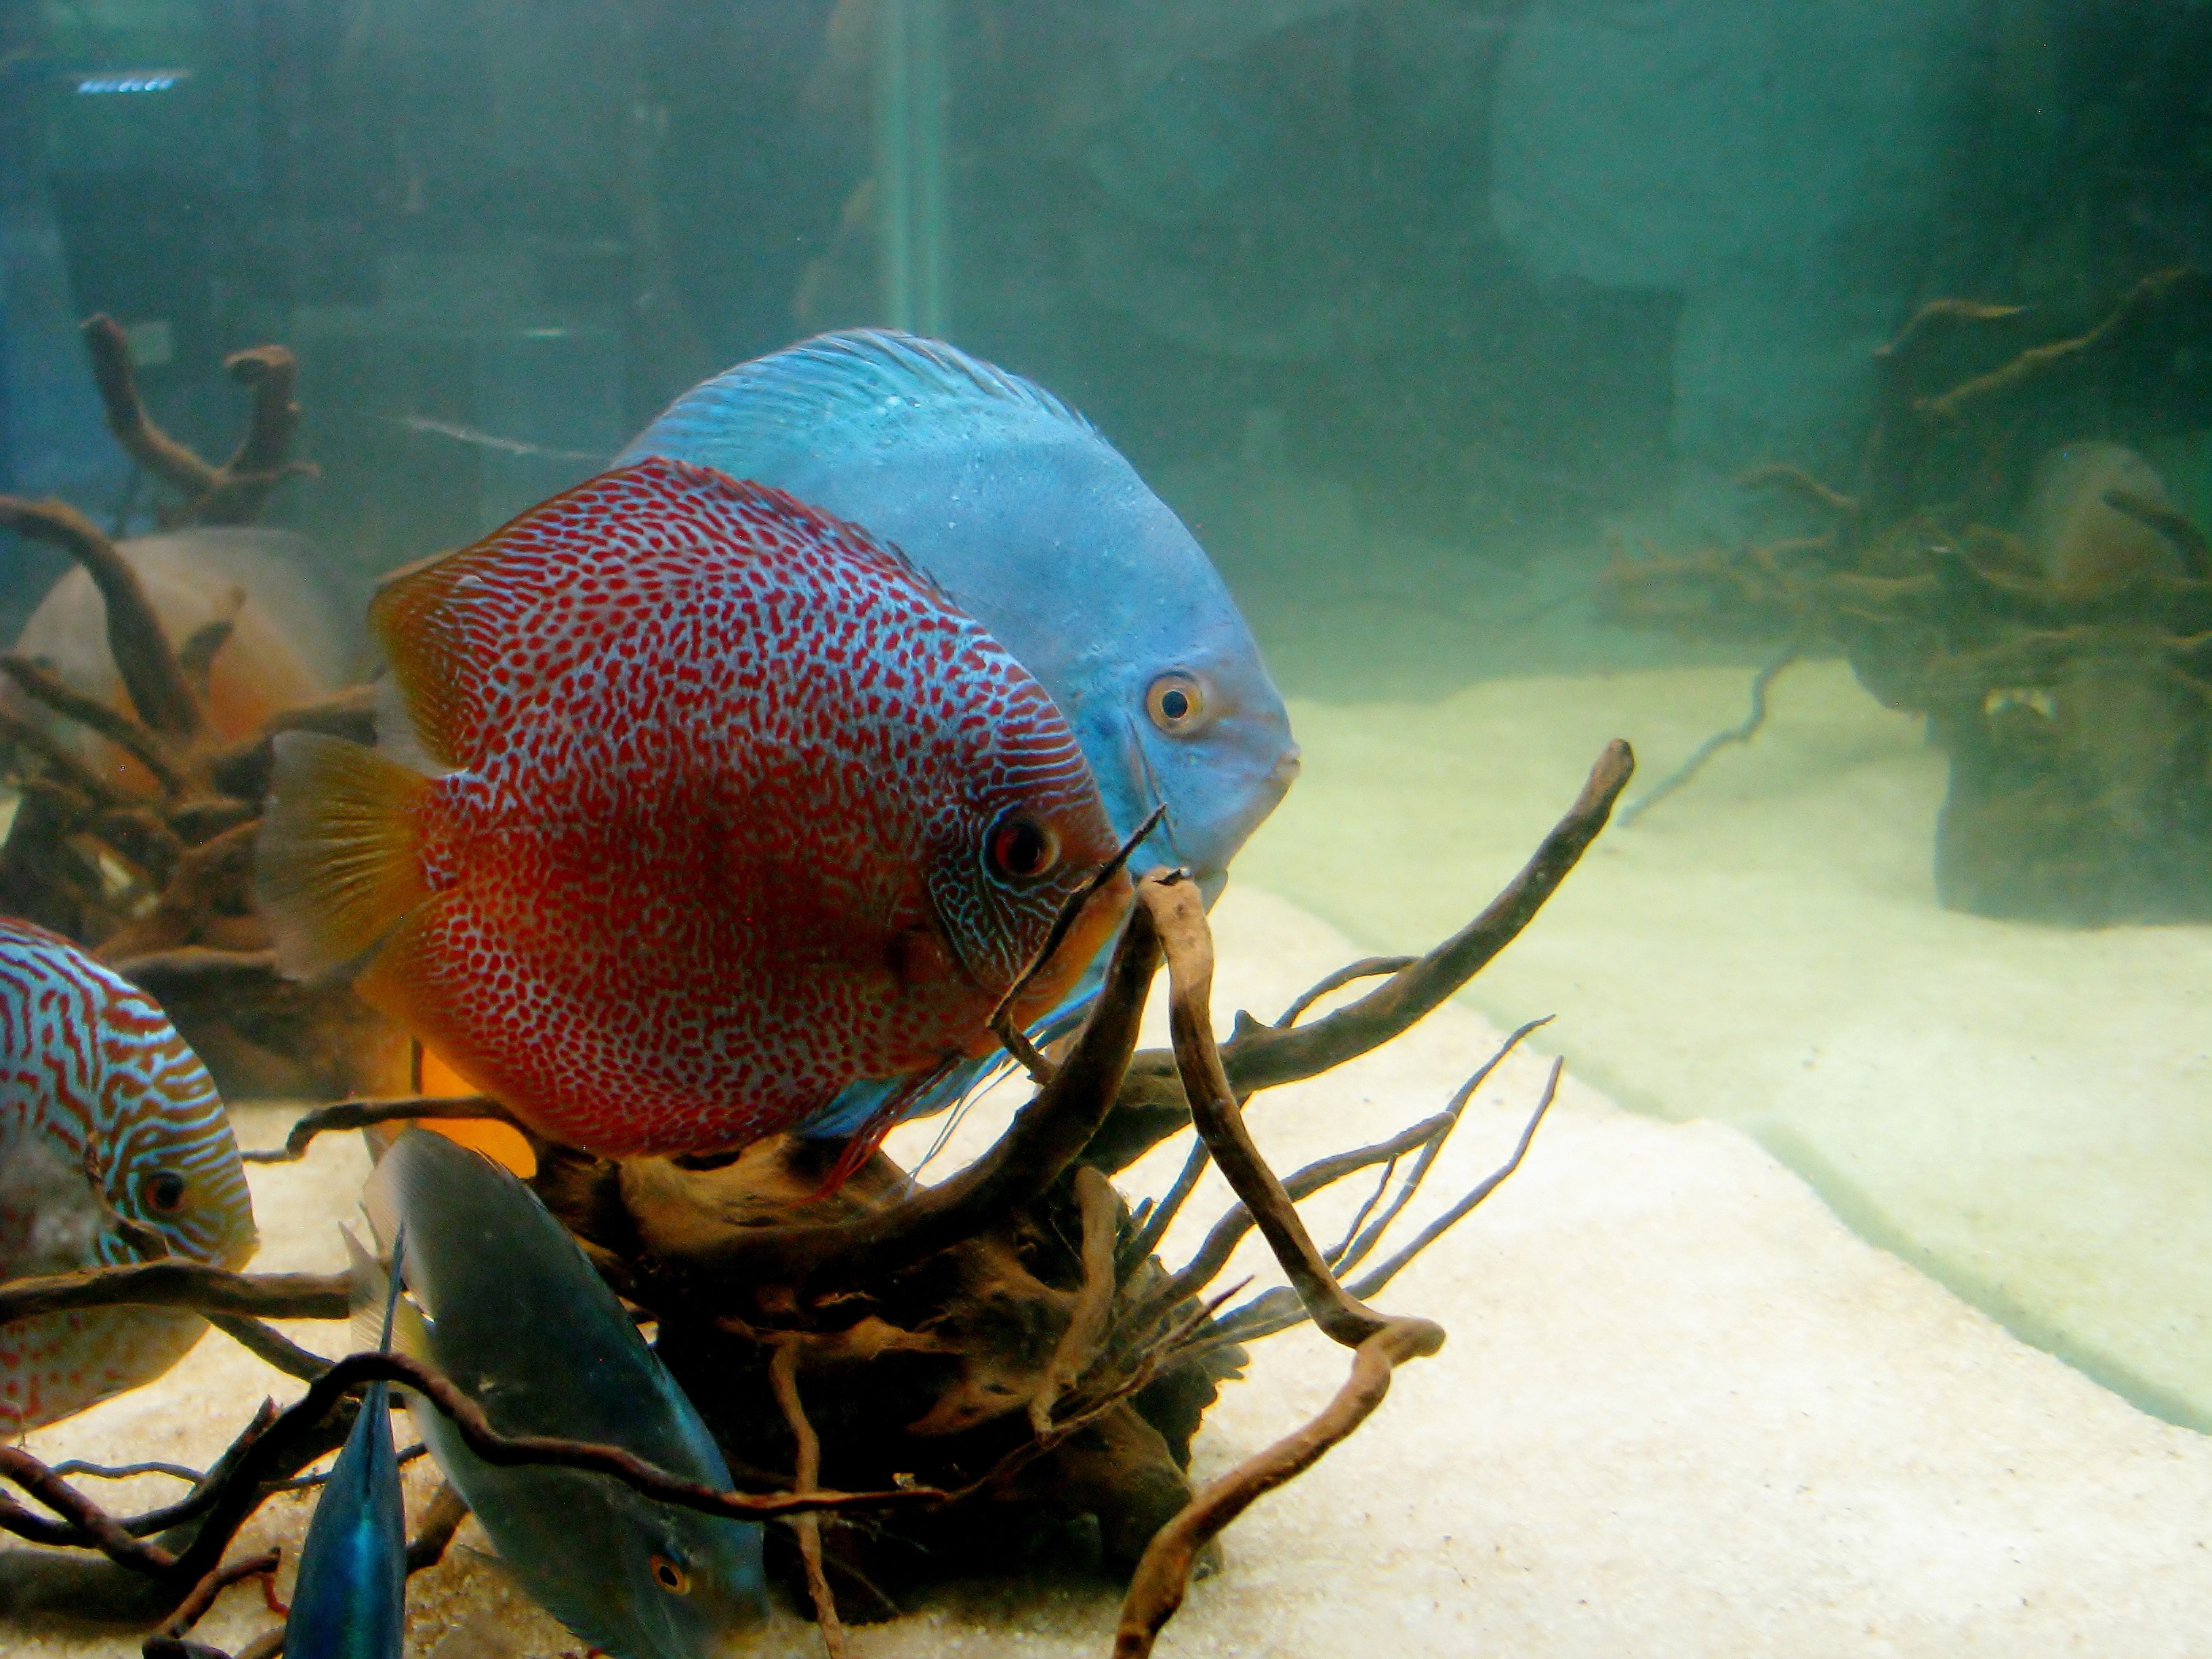
water, underwater, food, biology, seafood, fish, fauna, reef, aquarium, tropics, discus fish, fish tank, marine biology